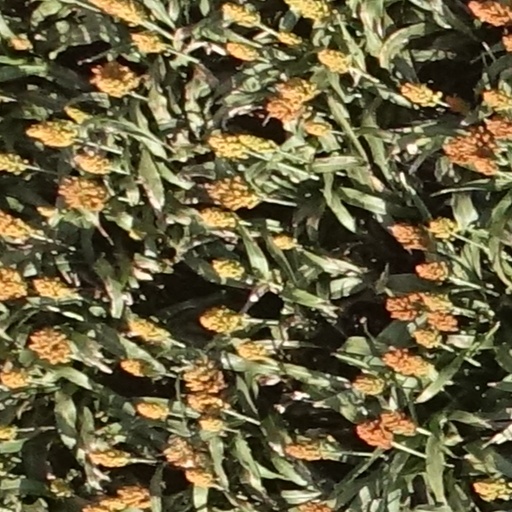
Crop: sorghum